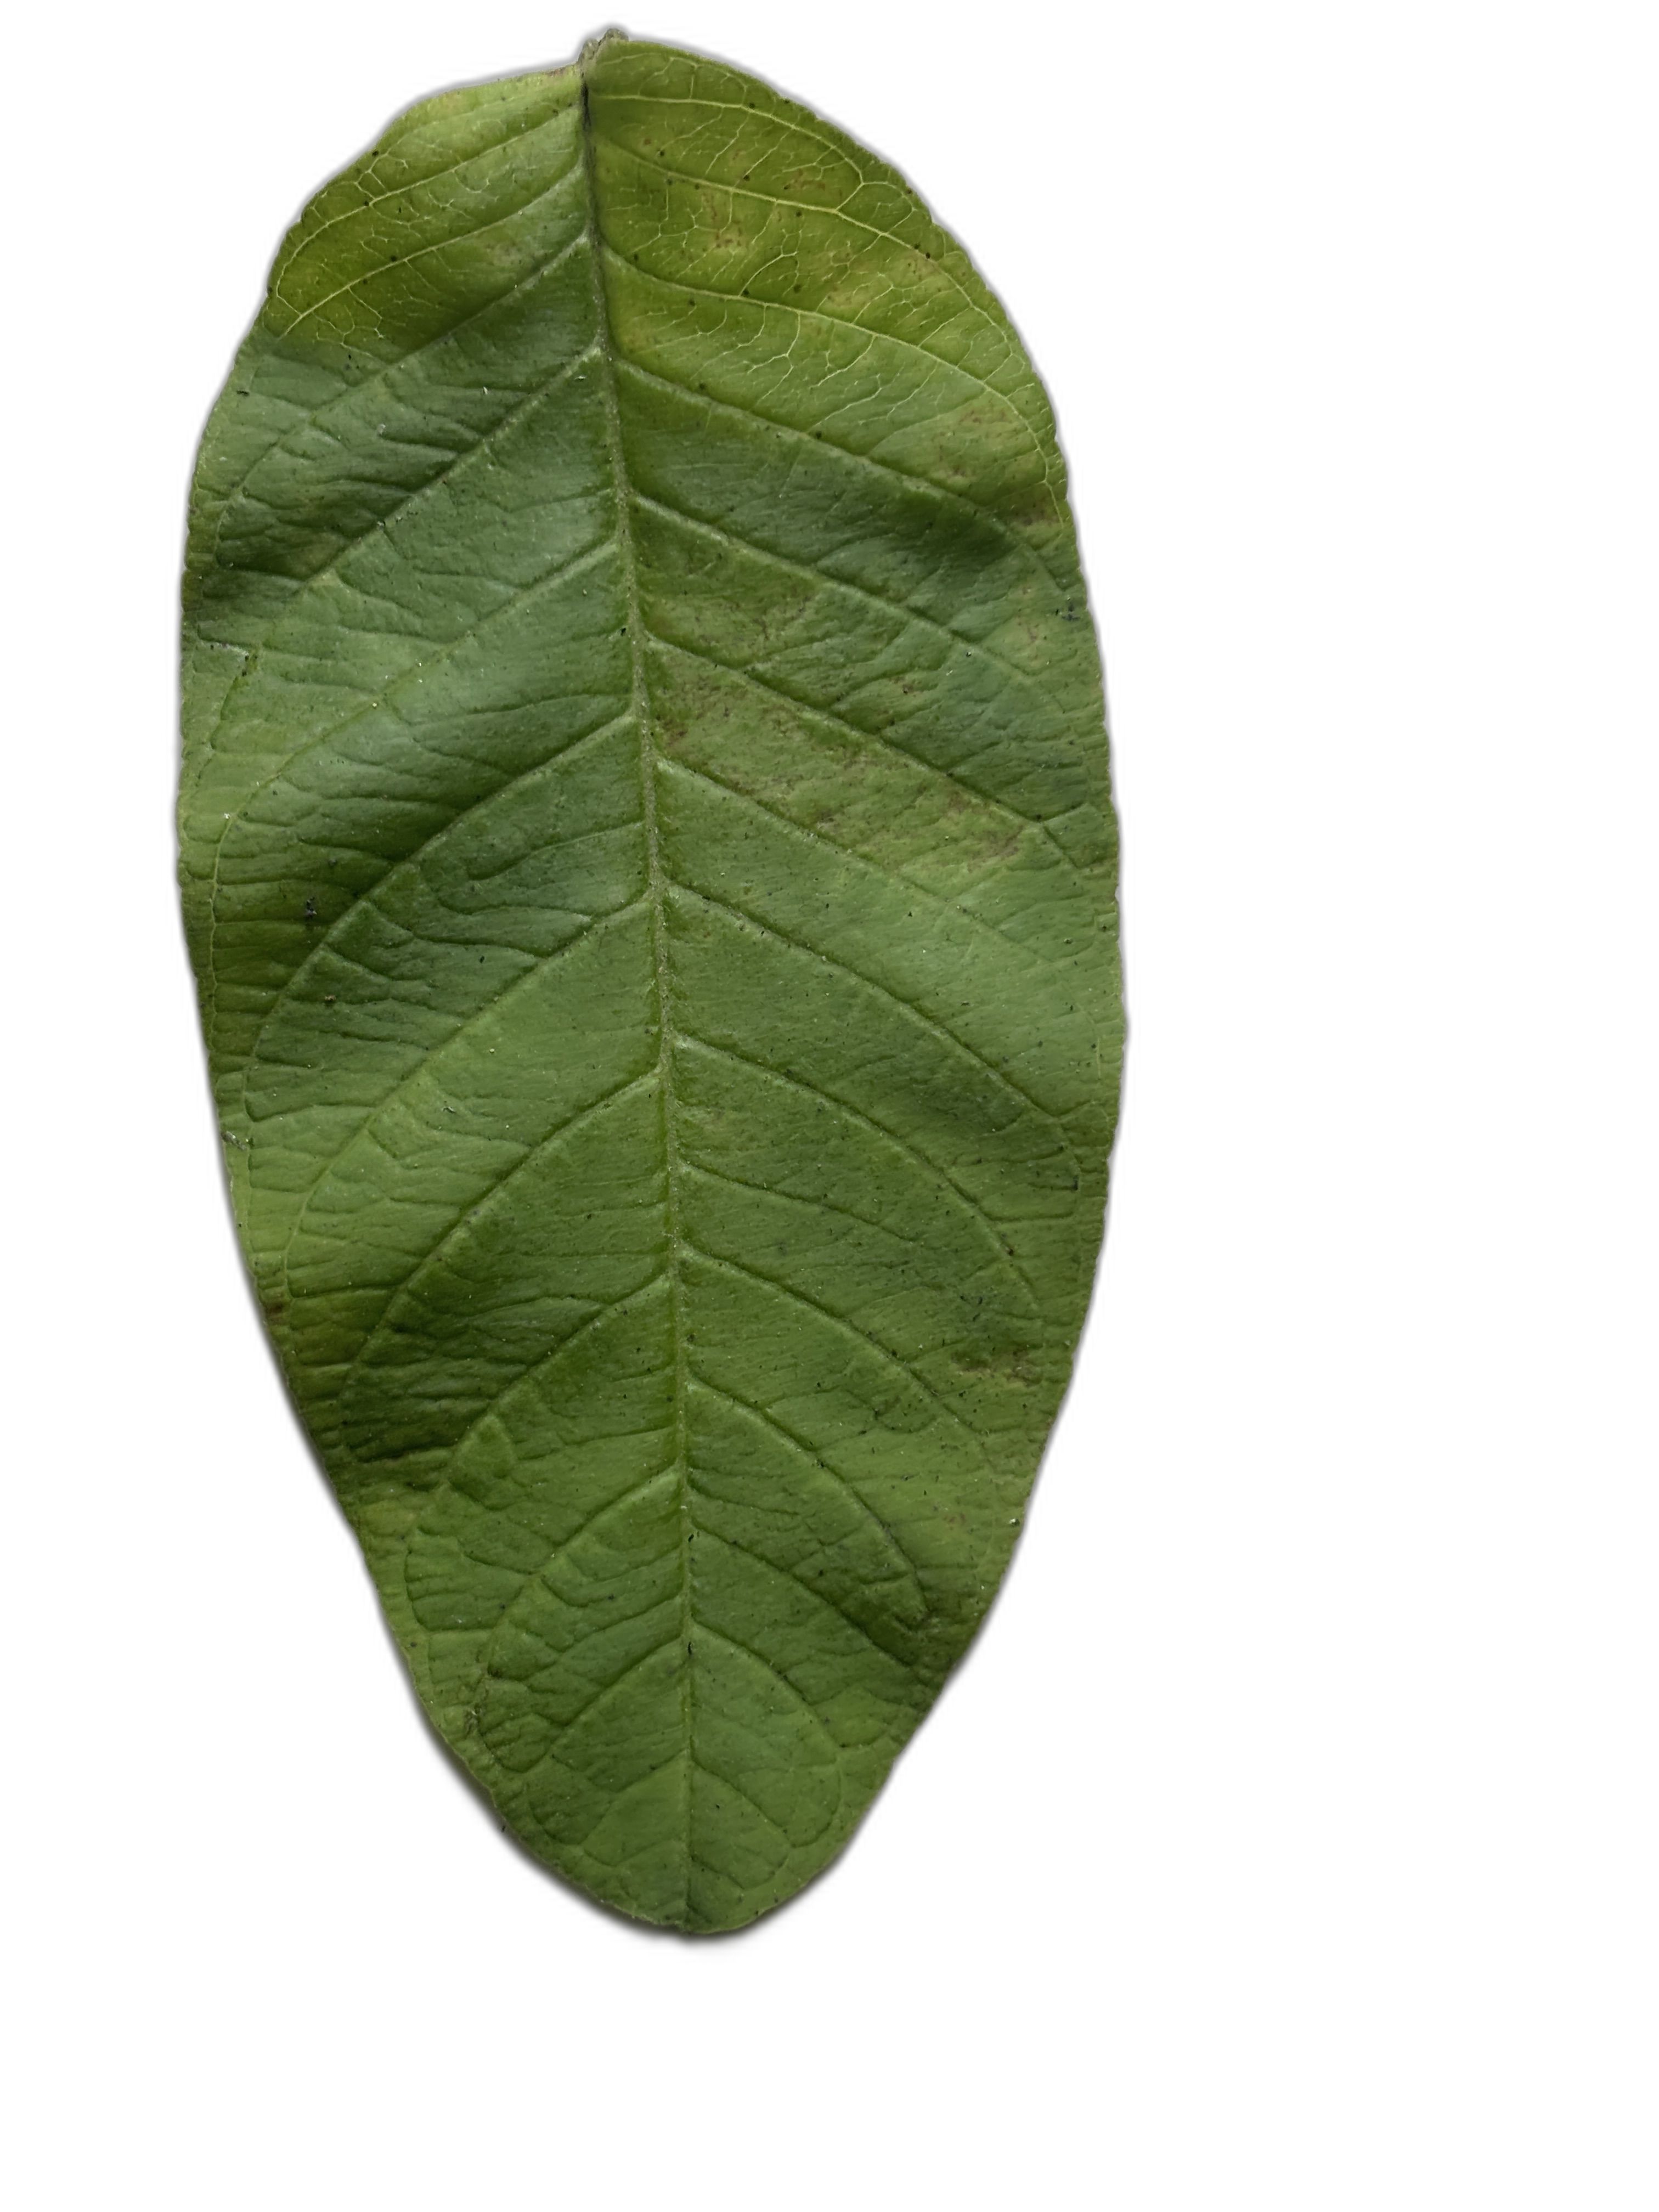
Plant part: leaf
Disease: Healthy